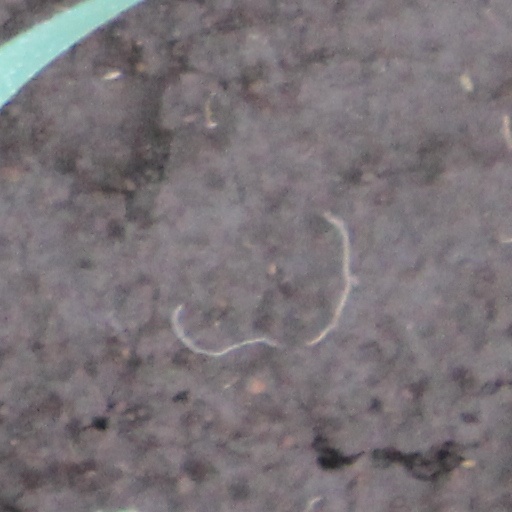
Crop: wheat